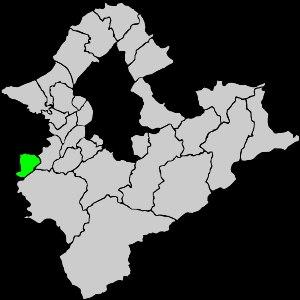
Yingge est un district de la ville de Nouveau Taipei, à Taïwan.